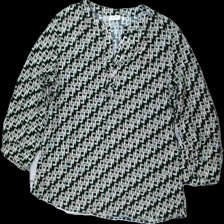
View: front
Type: Blouse
Category: Ladies
Brand: Gerry Weber
Colors: Black, Beige
Material: 100% viscose
Pattern: Geometric print
Cut: Regular
Season: All
Damage location: top right
Damage 2 location: middle center
Damage 3 location: middle right
Price range: 50-100
Recommended usage: Reuse
Description: blus med geometriskt mönster